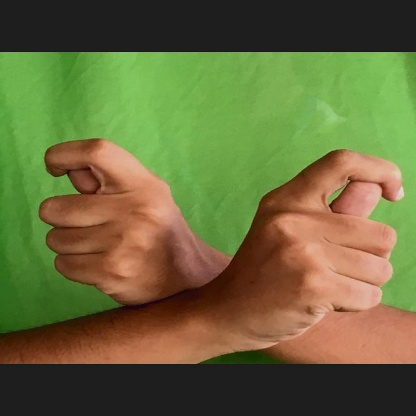
Mudra: Berunda